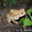
Label: frog